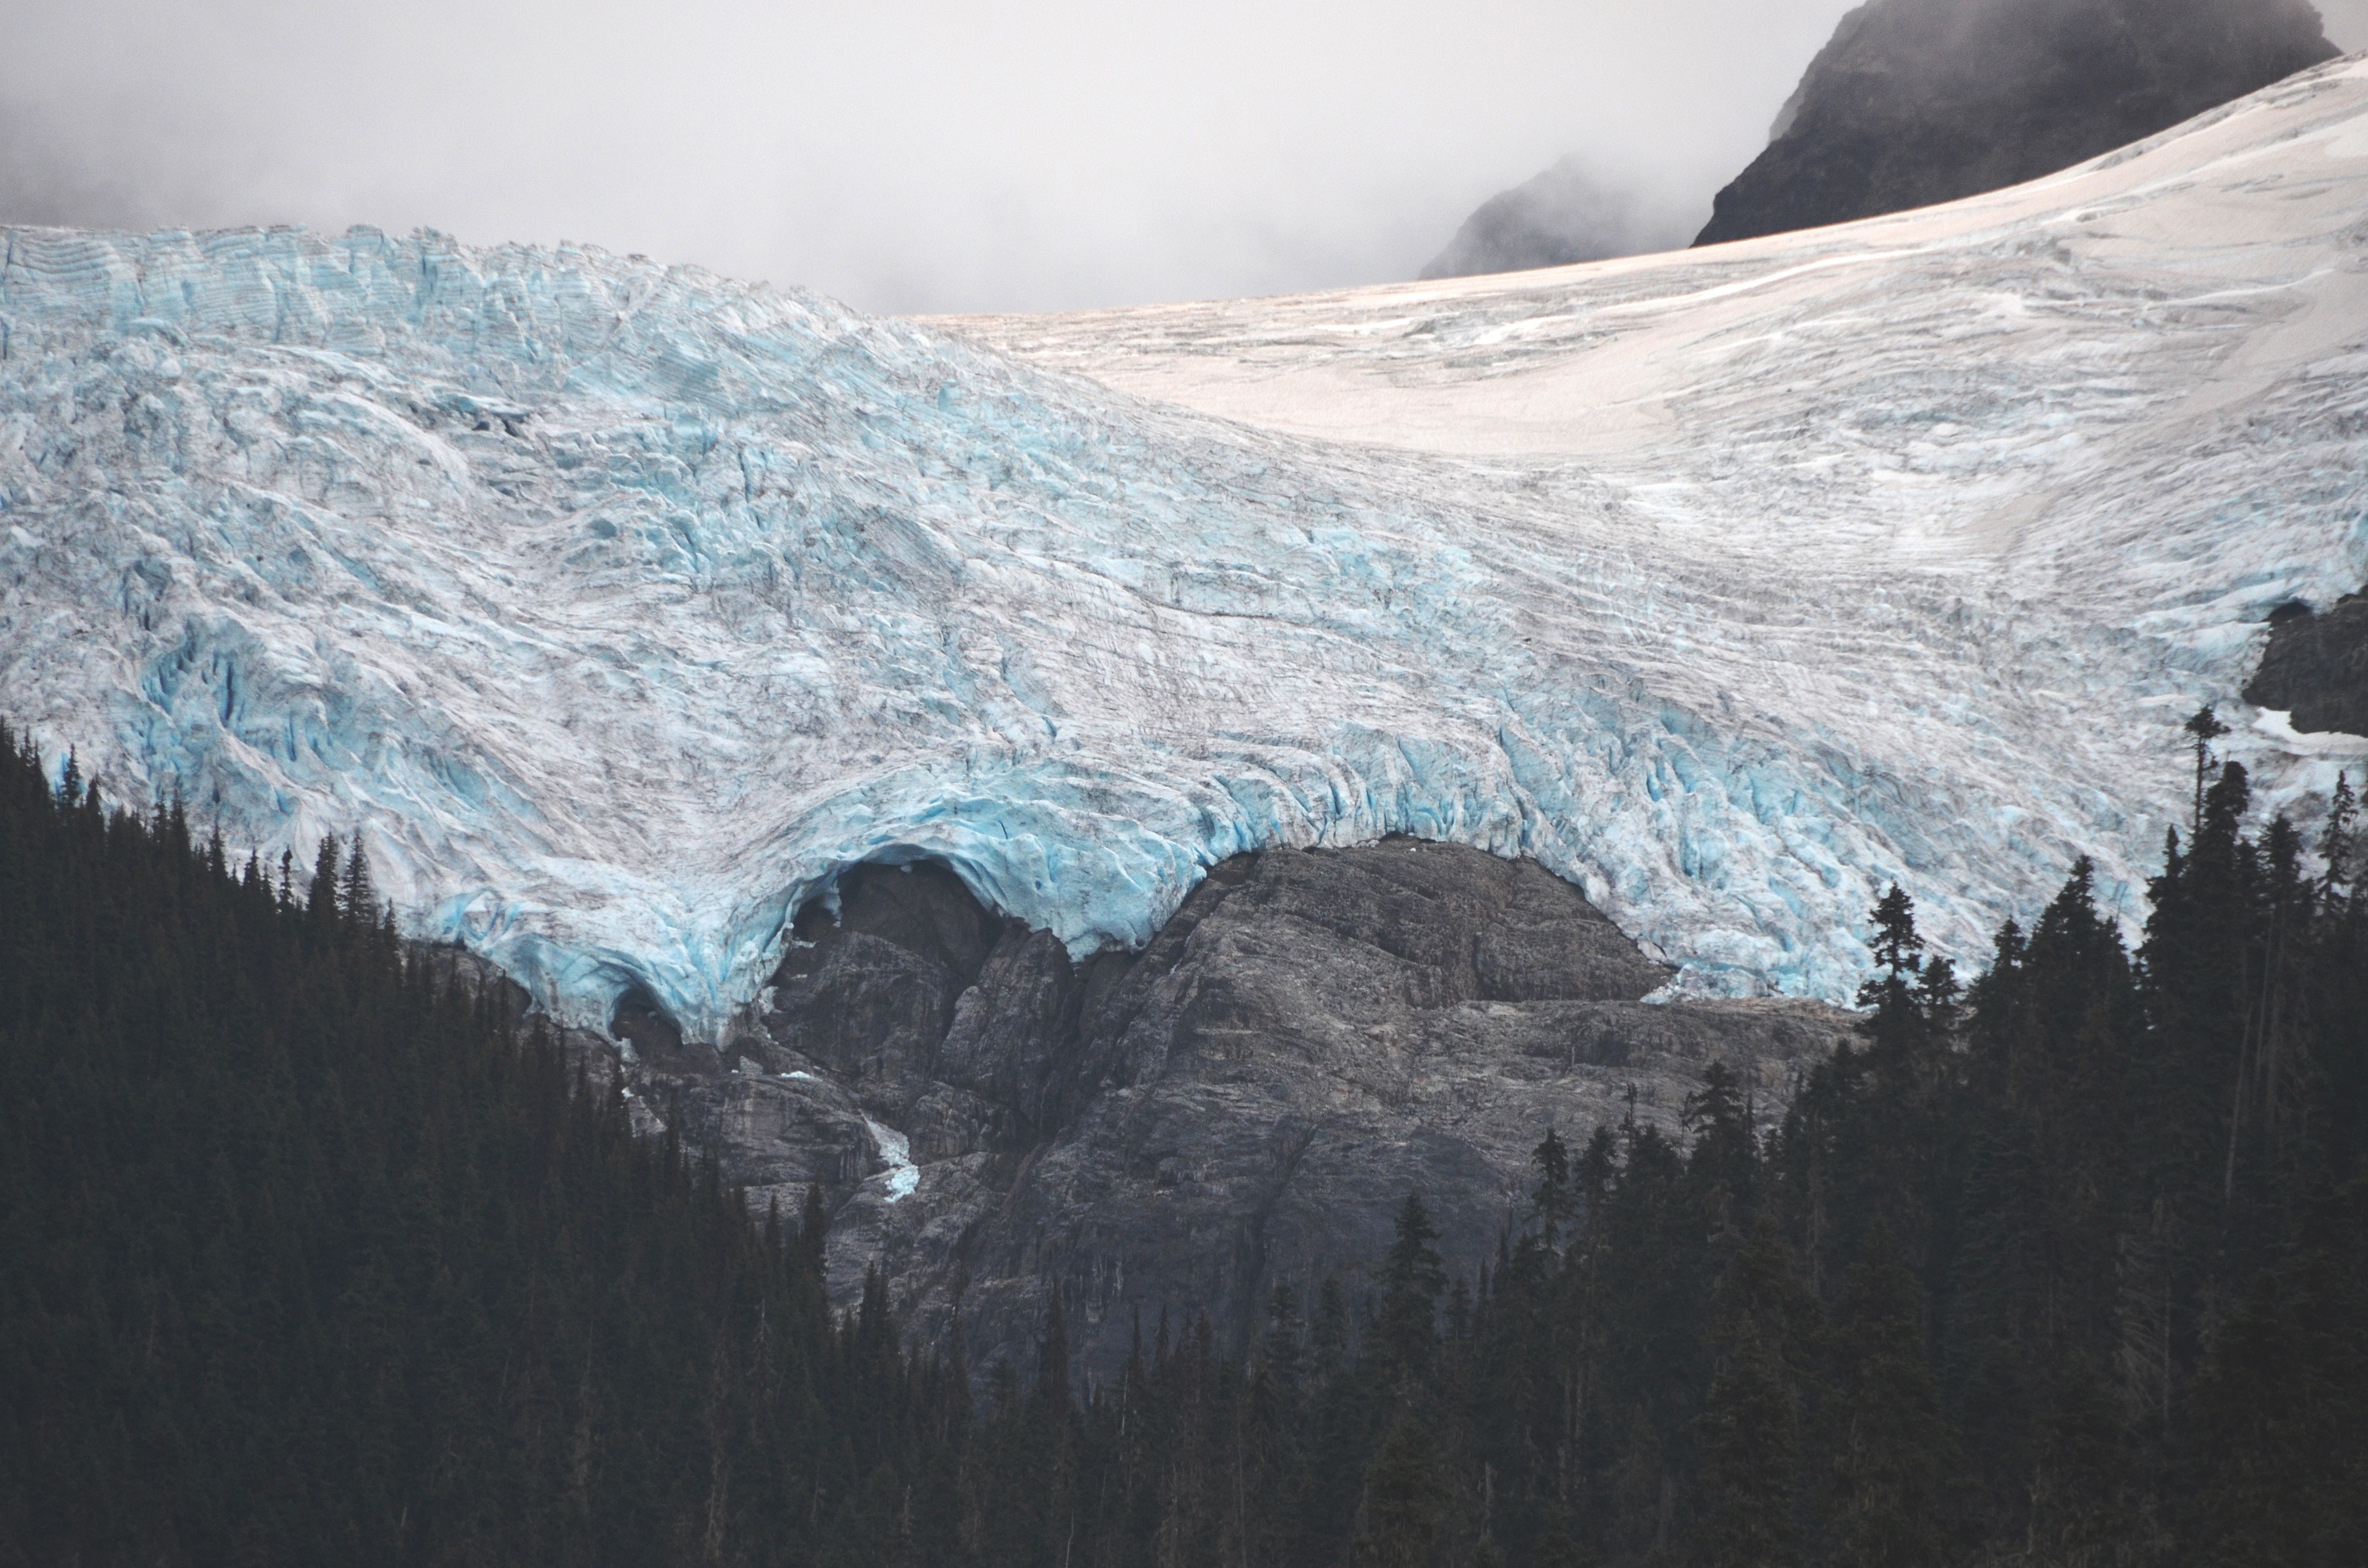
landscape, nature, outdoor, mountain, snow, cold, white, wave, mountain range, formation, environment, ice, flowing, glacier, frozen, blue, steep, extreme, rocks, mountains, climate, tongue, massive, cracks, melting, landform, crevasses, geographical feature, atmospheric phenomenon, glacial landform, geological phenomenon